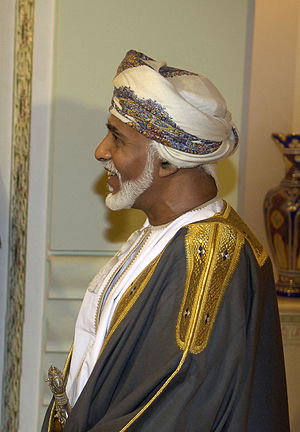
Qaboos af Oman
Den 5. april 2008 i USA.
Qaboos bin Said Al Bu Saidi var sultan af Oman siden 1970, hvor han var med til at vælte sin far. Han var den 14. generation af Al Bu Sa'idi familiedynastiet. Han blev født i Salalah i Dhofar-regionen af Oman og var faderens, Said bin Taimur, eneste søn med prinsesse Mazoon al Mashani. Han blev uddannet i Salalah og i Pune, Indien og blev sendt til England som 16-årig, hvor han kom på privatskole og siden fik en militæruddannelse. Indtil sin død var Sultan Qabus en af verdens to sultaner, den anden er sultanen af Brunei.